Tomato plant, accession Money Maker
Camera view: tilt-top (135 deg); turntable rotation: 0 degrees
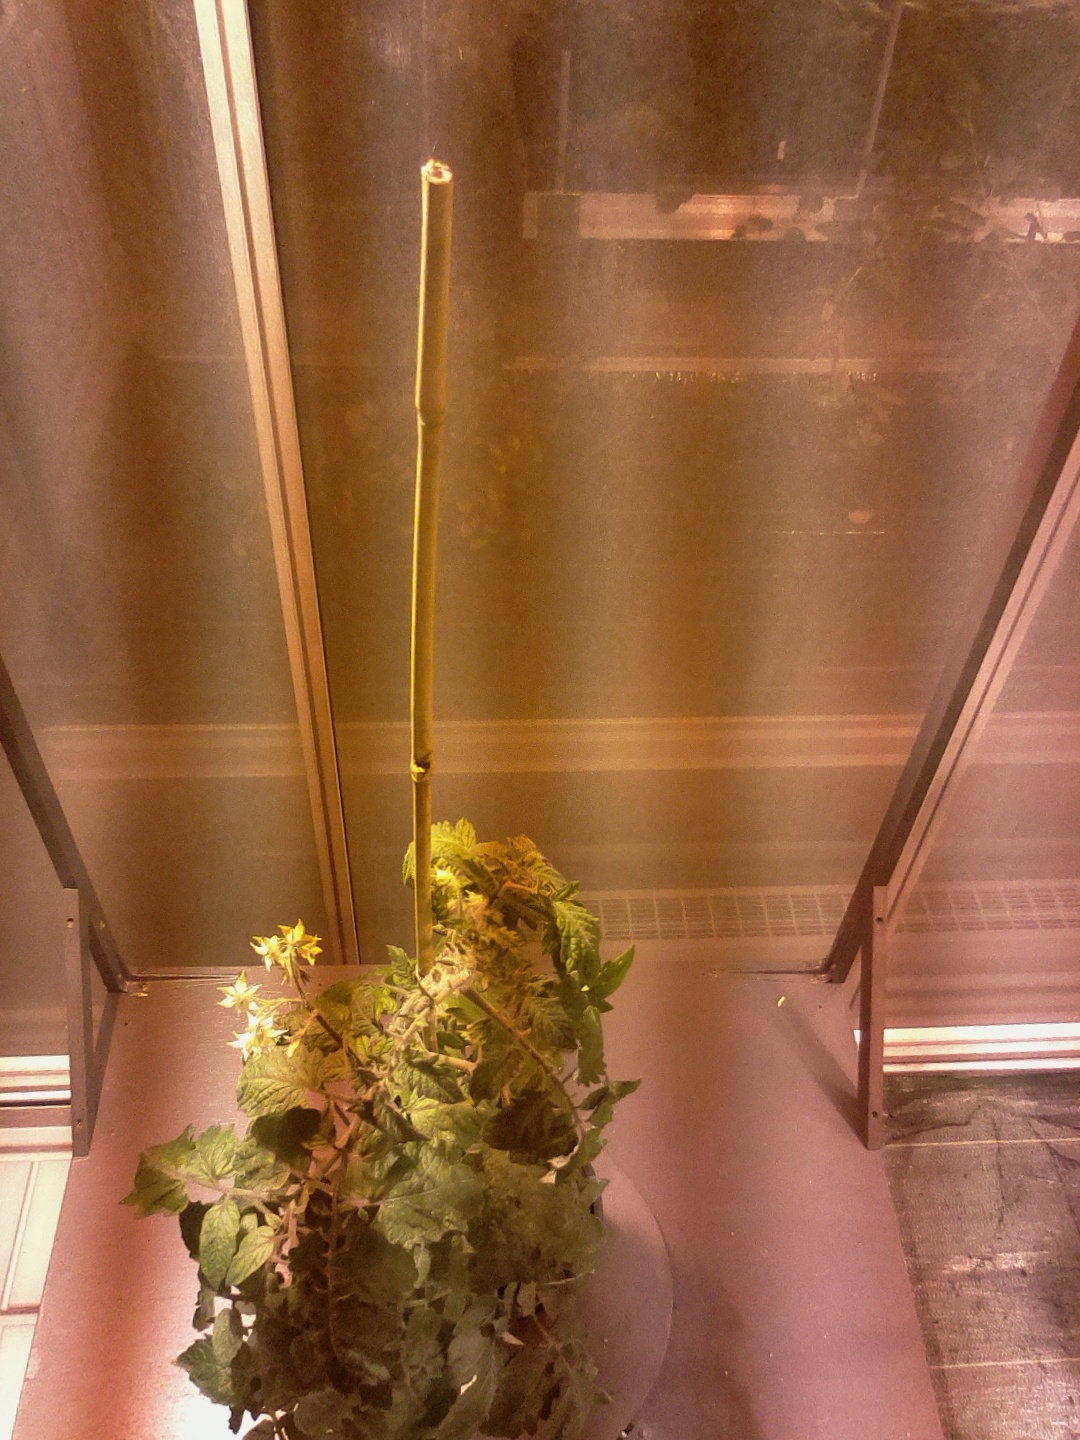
BBCH growth stage 65: Full flowering, 50%-60% of flowers open, first petals falling